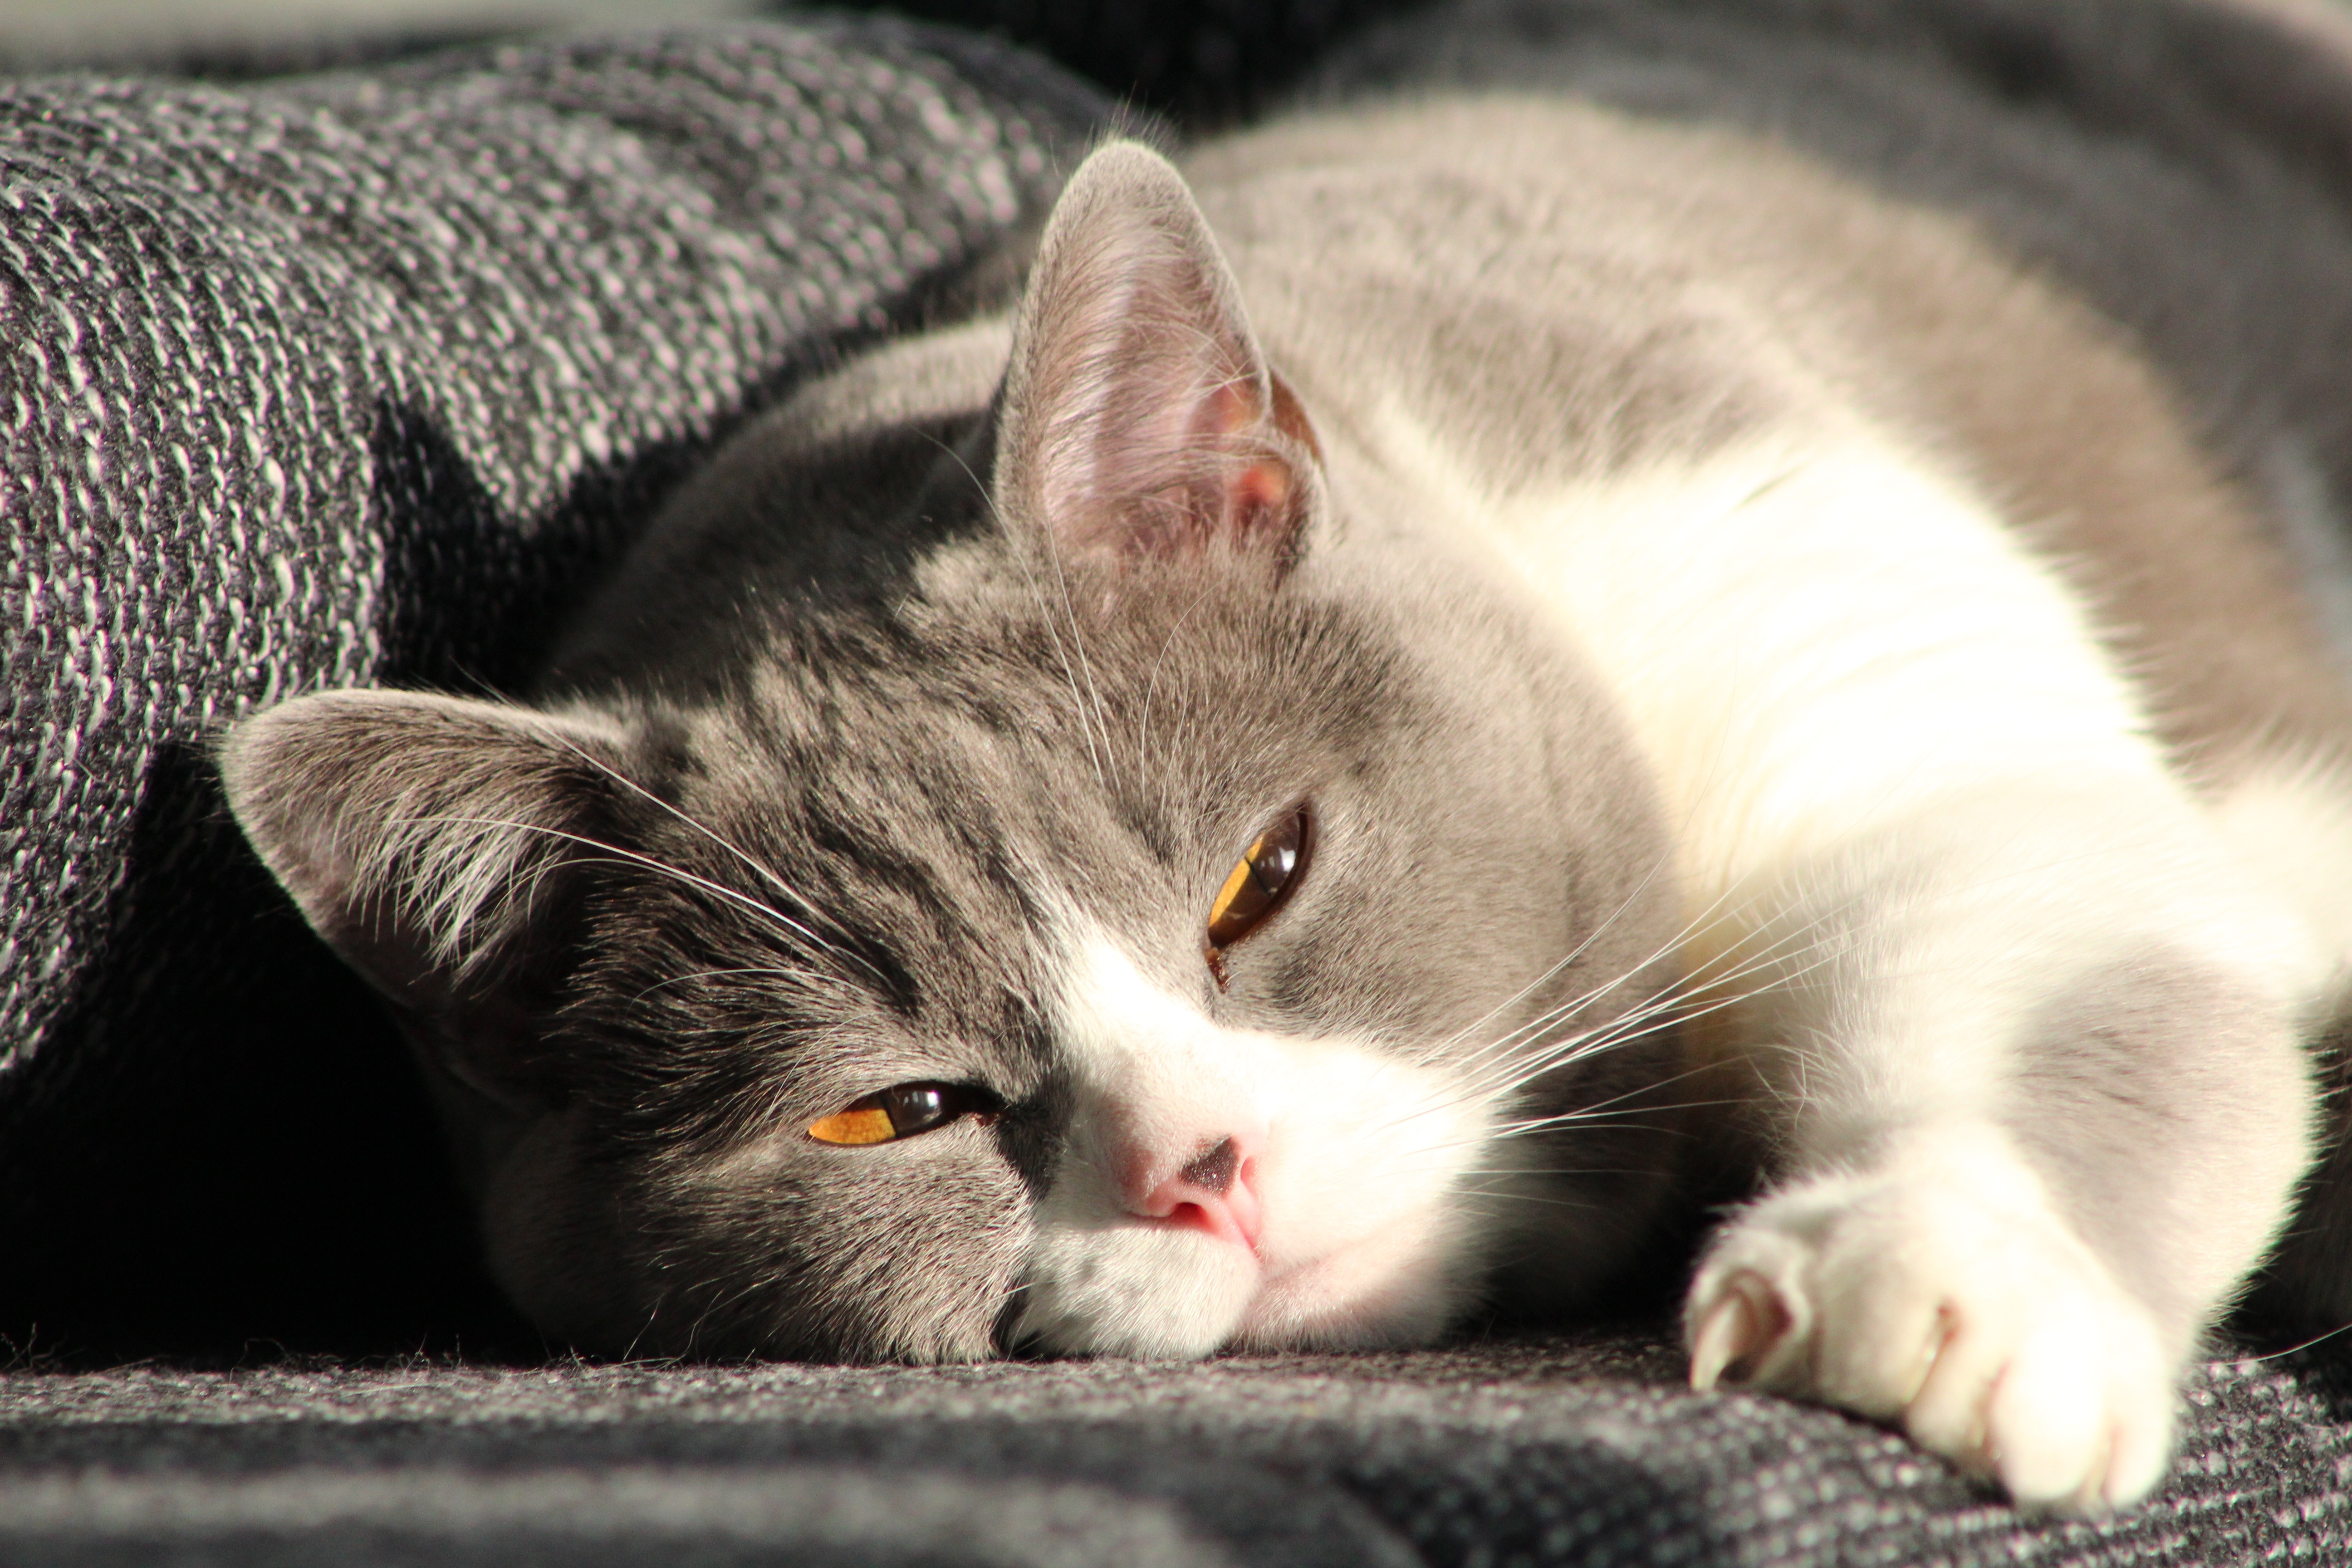
kitten, cat, mammal, nose, whiskers, vertebrate, mieze, european shorthair, small to medium sized cats, cat like mammal, domestic short haired cat